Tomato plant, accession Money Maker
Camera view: bottom (45 deg); turntable rotation: 330 degrees
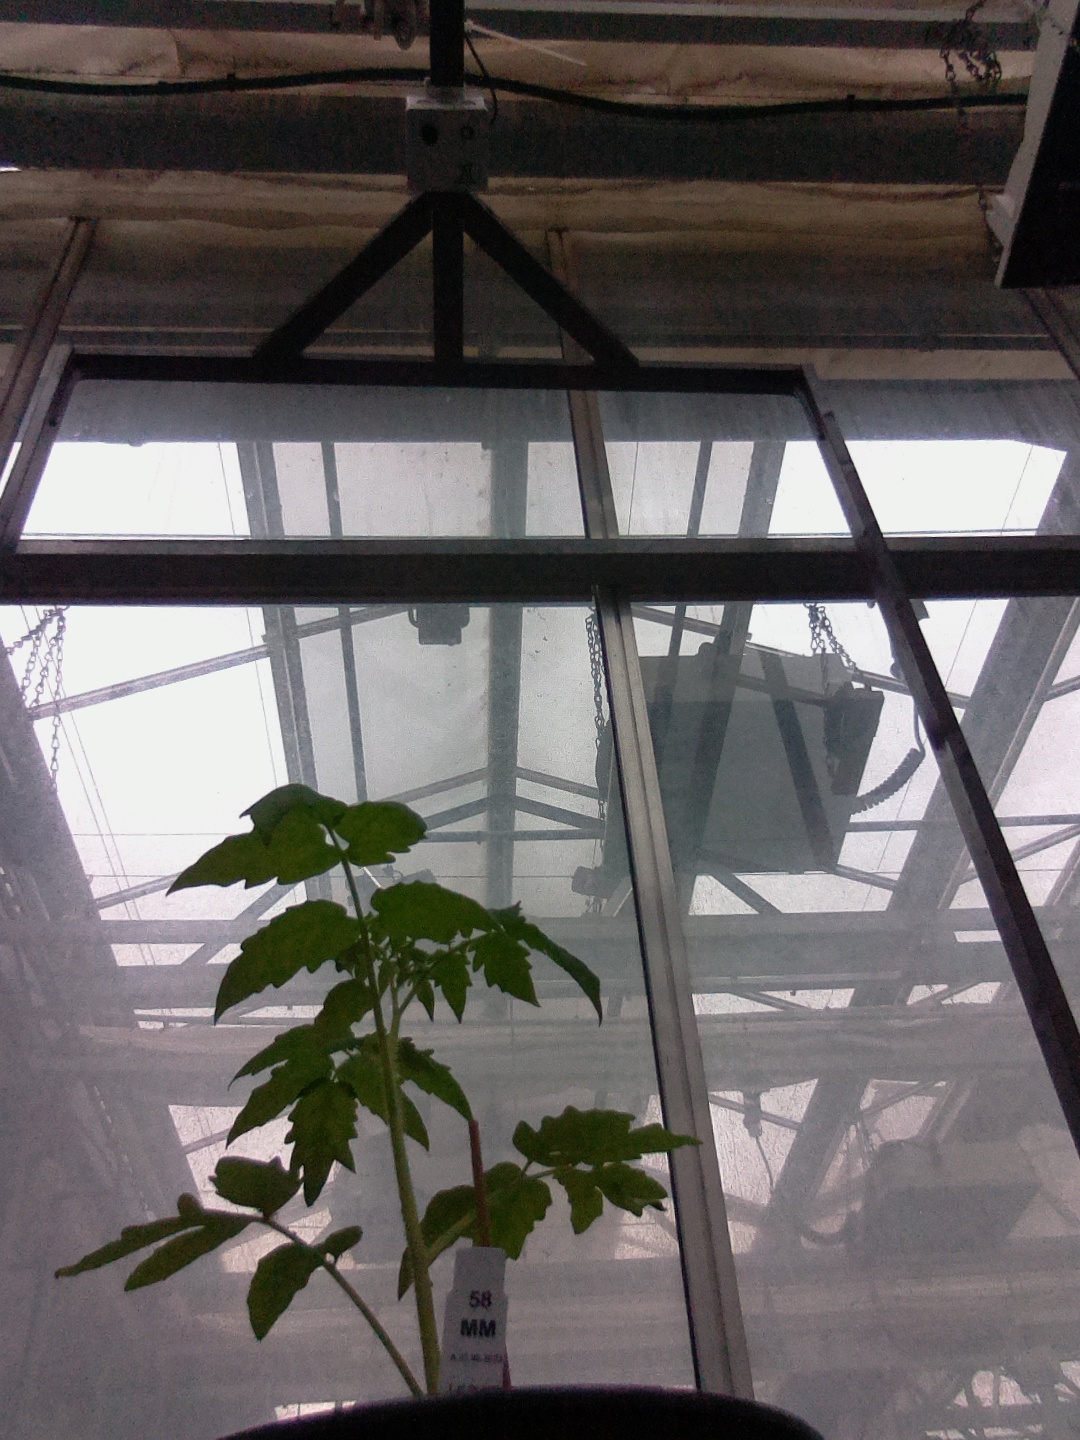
BBCH growth stage 13: 6 of true leaves visible